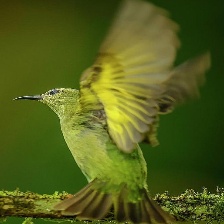
Species: RED LEGGED HONEYCREEPER
Scientific name: CYANERPES CYANEUS